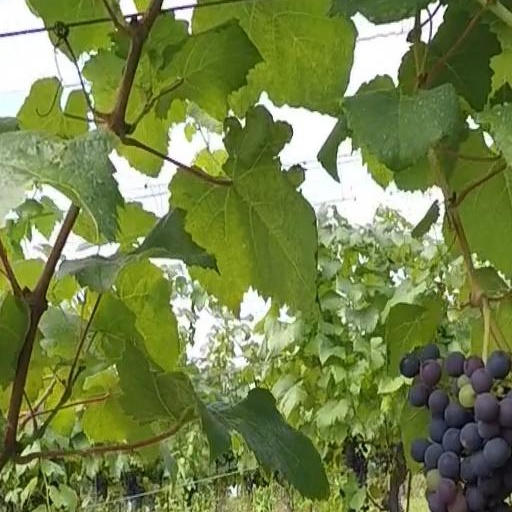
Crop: grape